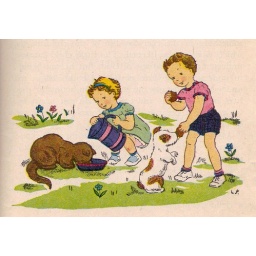
feeding dog and cat ill by Lucia Patton